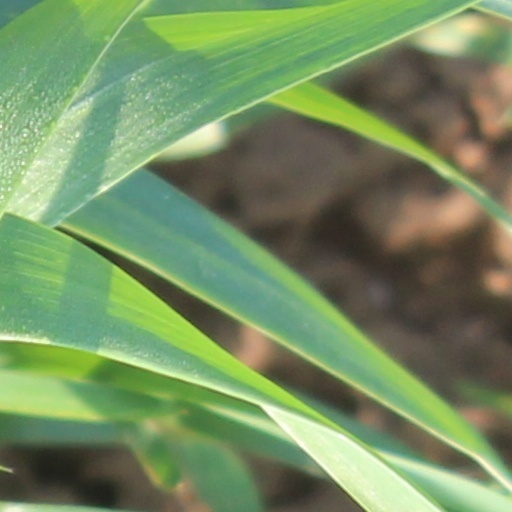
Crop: wheat